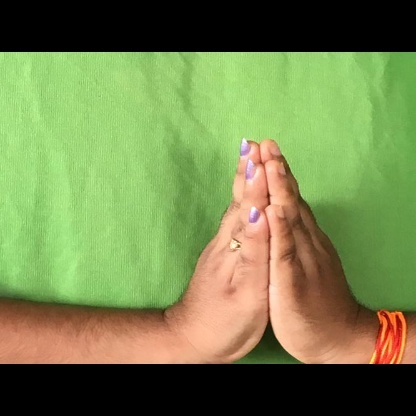
Mudra: Anjali